The Computer Museum, Boston

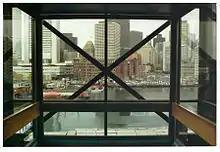
Downtown Boston from The Computer Museum elevator.

On November 13, 1984, the museum officially re-opened to the public at its new 53,000 square foot location. The initial set of exhibits featured the pioneering Whirlwind Computer, the SAGE computer room, an evolutionary series of computers built by Seymour Cray, and a 20-year timeline of computing developments that included many artifacts collected by Gordon Bell. Also among the opening exhibits was a permanent gallery devoted to the history, technology, and applications of digital imaging entitled The Computer and the Image.